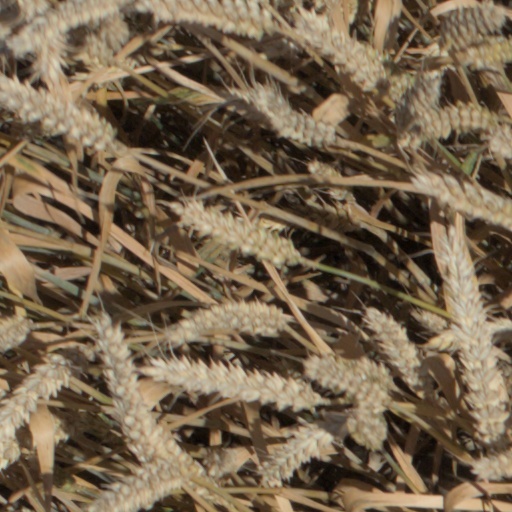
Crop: wheat